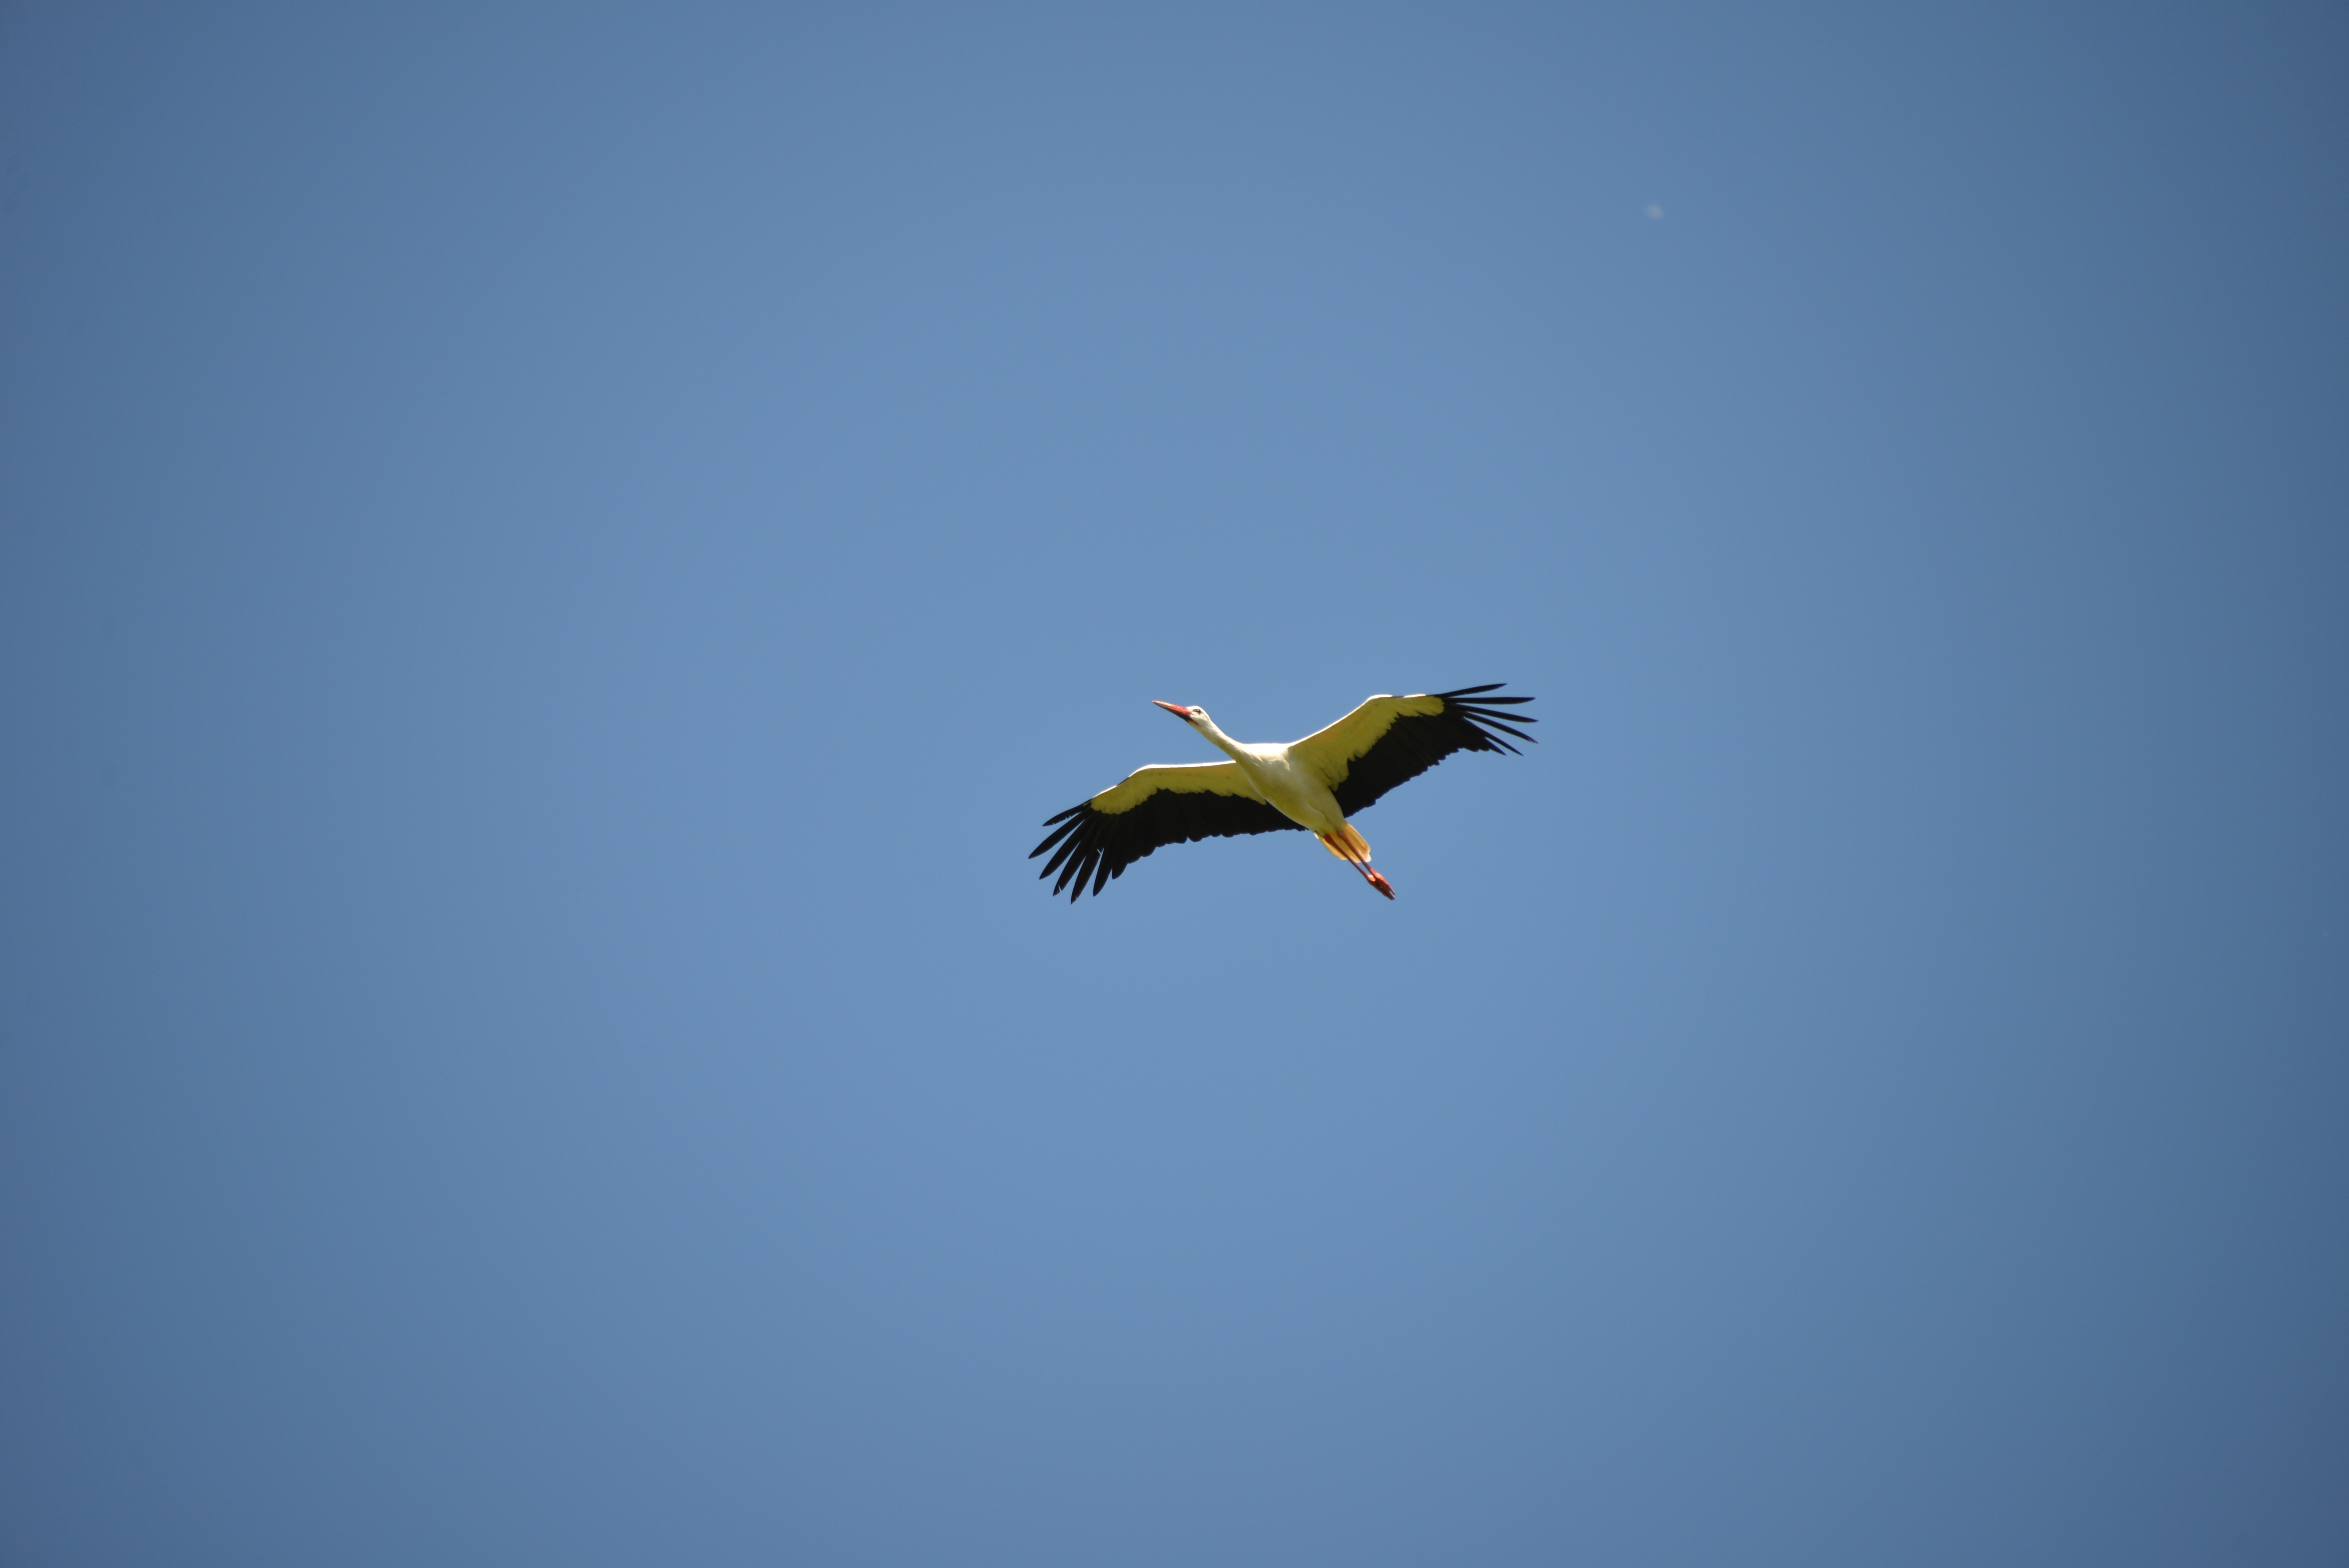
bird, wing, sky, animal, seabird, beak, flight, blue, stork, vertebrate, white stork, rattle stork, atmosphere of earth